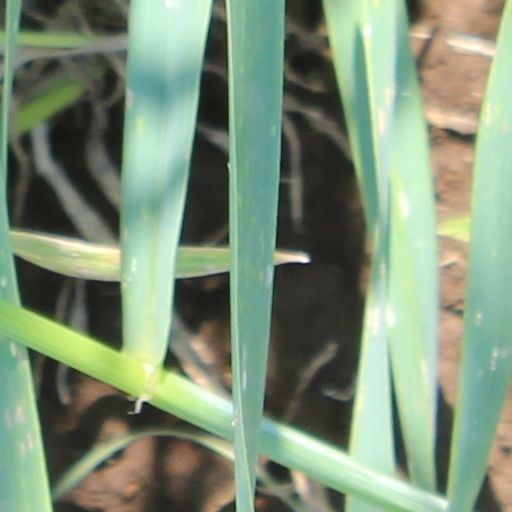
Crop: wheat